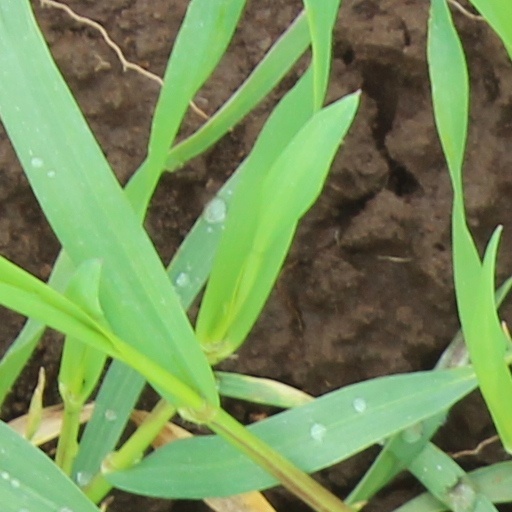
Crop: wheat